Awe

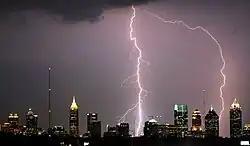
This Atlanta lightning strike may have inspired awe.

Researchers have also attempted to observe the physical, non-verbal reactions to awe by asking participants to remember a time they felt awe and to express the emotion nonverbally. Using this method, researchers observed that awe is often displayed through raised inner eyebrows (78%), widened eyes (61%), and open, slightly drop-jawed mouths (80%). A substantial percent of people also display awe by slightly jutting forward their heads (27%) and visibly inhaling (27%), but smiling is uncommon (10%). Cross-cultural research is needed to determine whether physical displays of awe differ by culture.